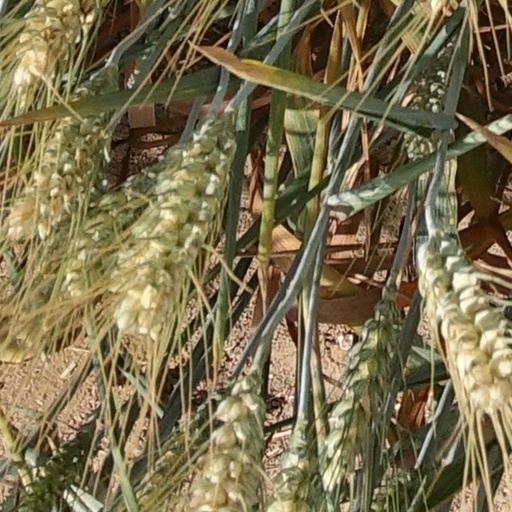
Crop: wheat